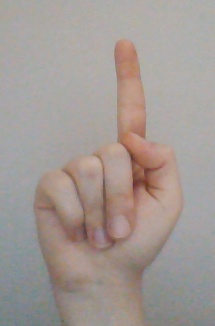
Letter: bb